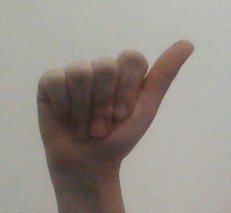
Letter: dhad